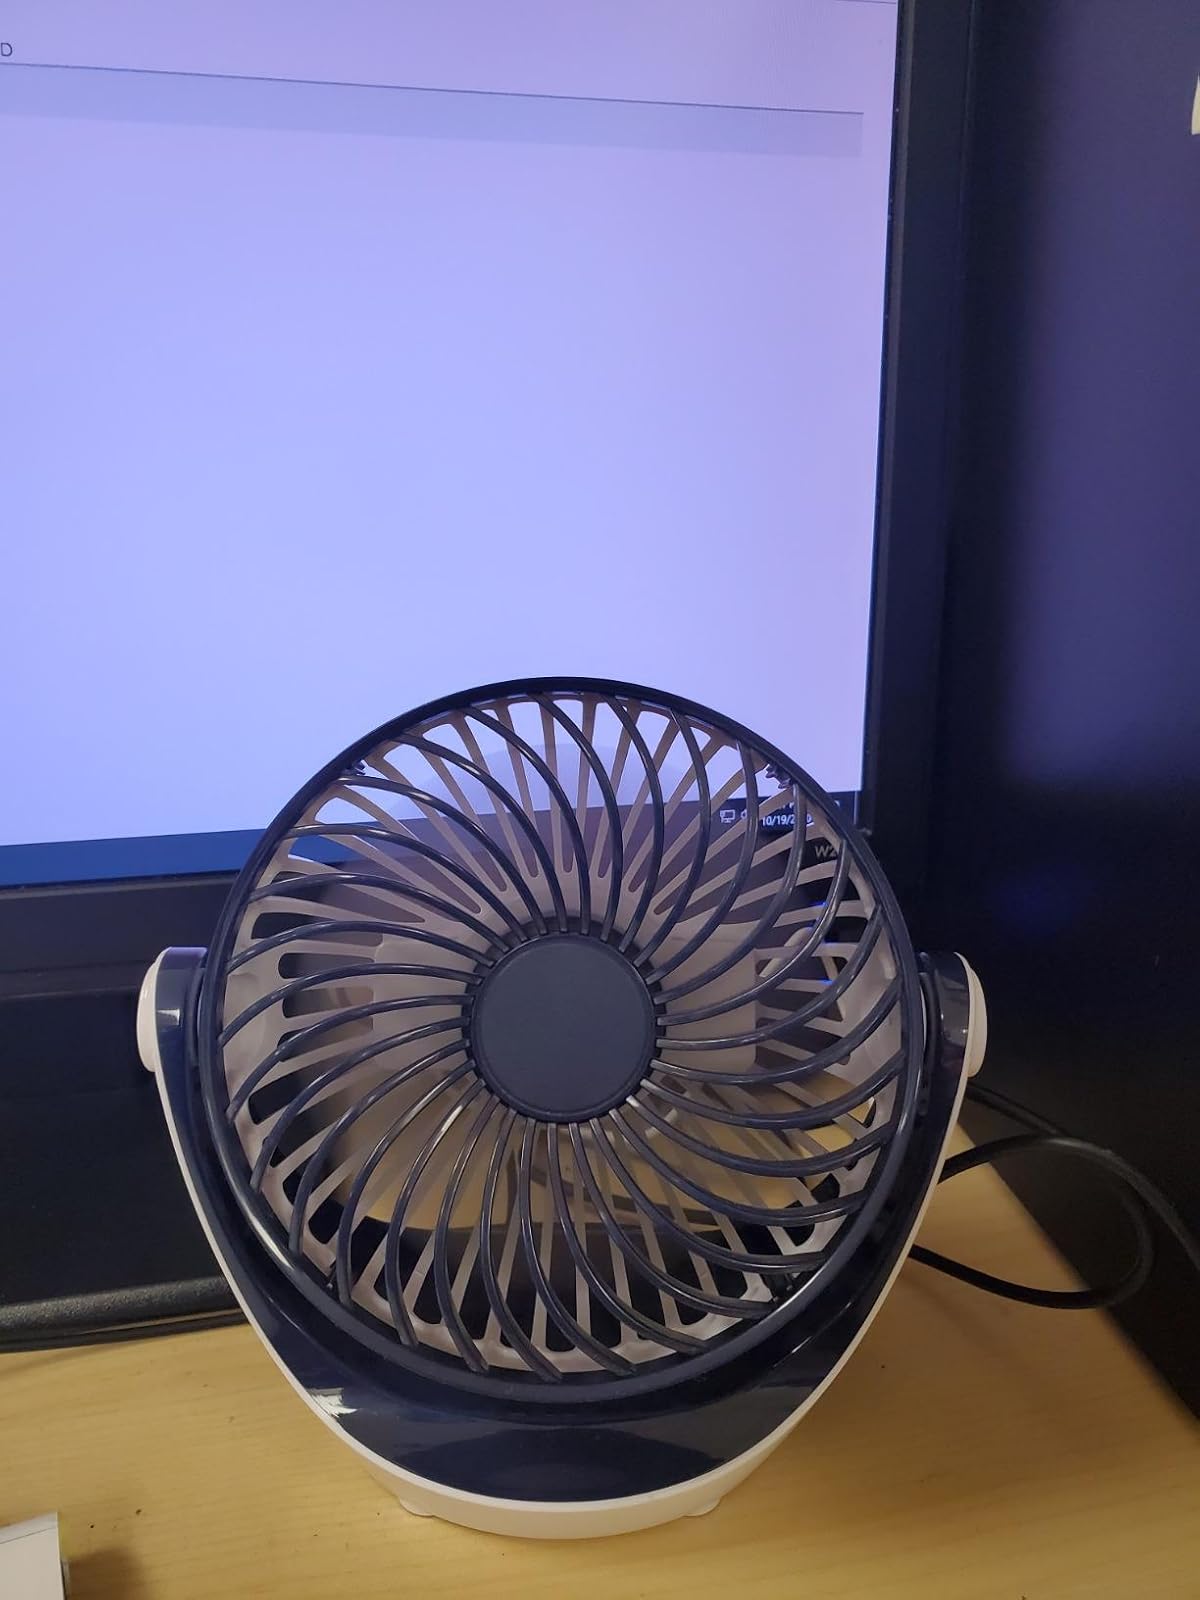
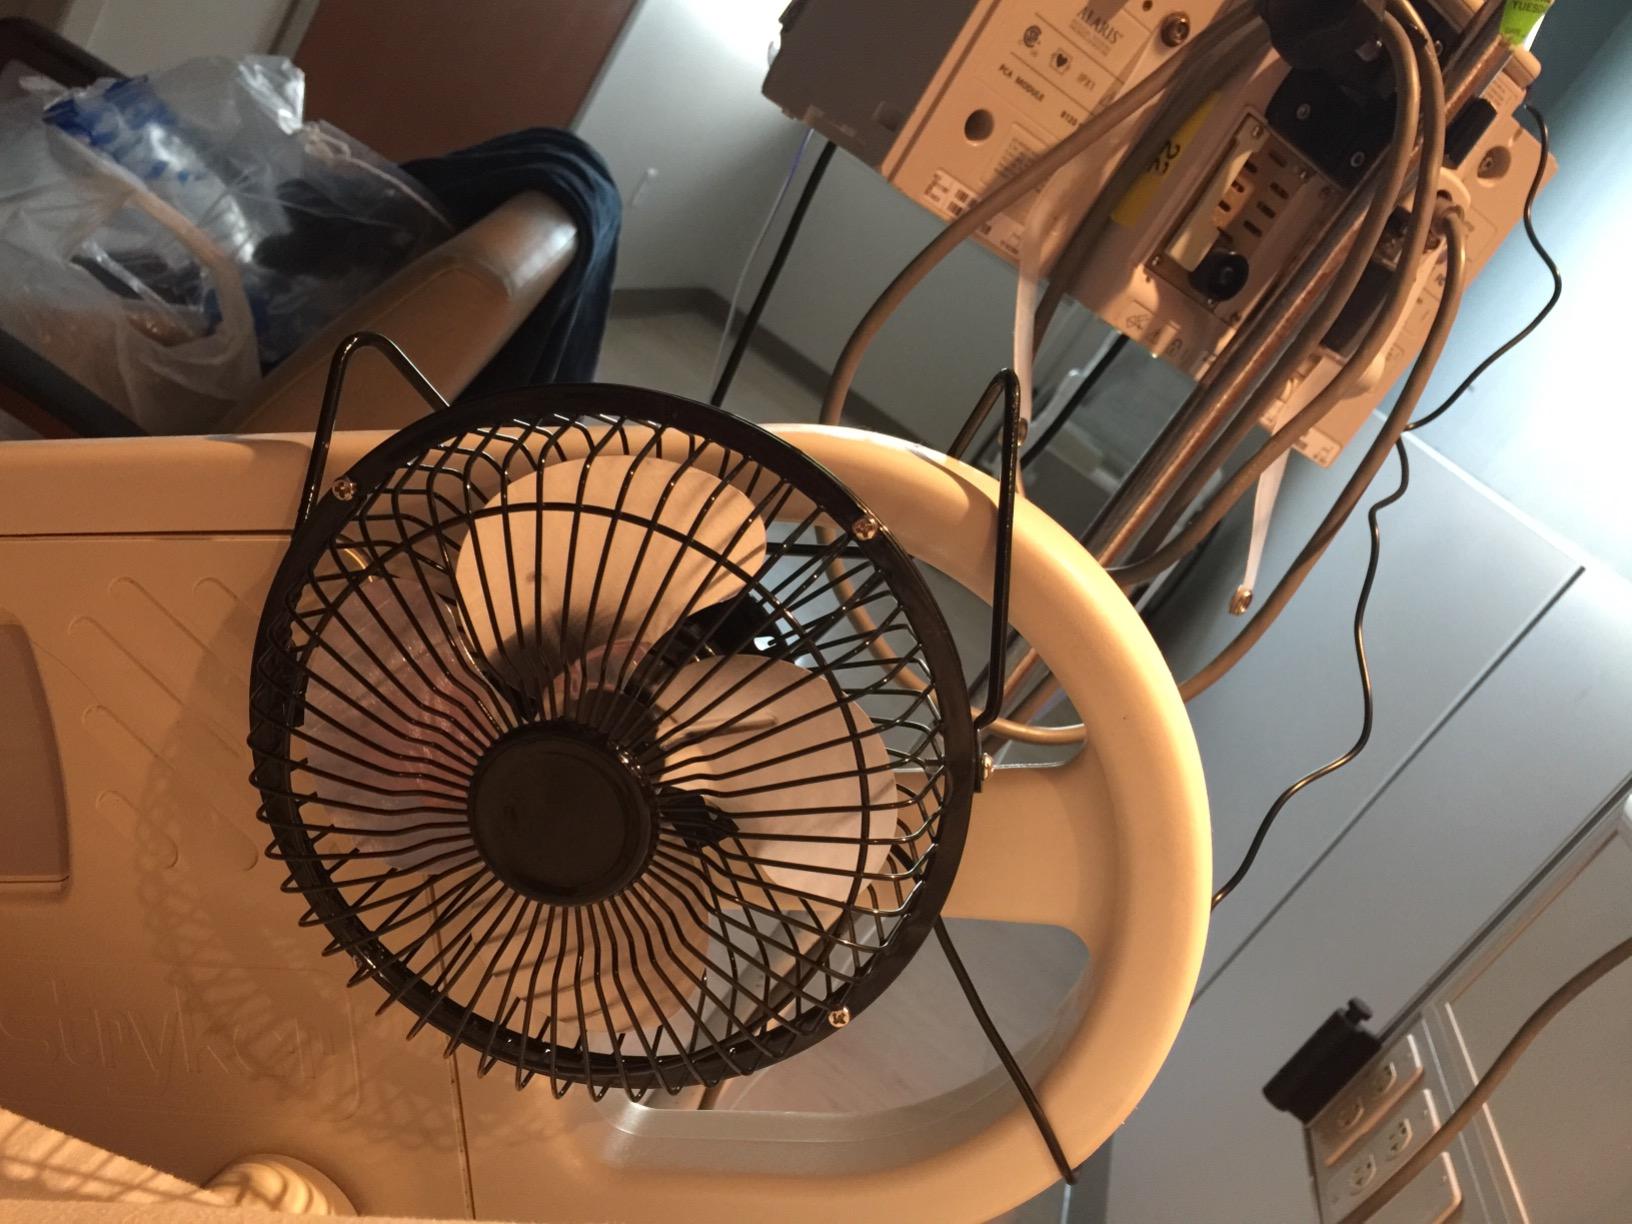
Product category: fan
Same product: no